Supermarine Spitfire

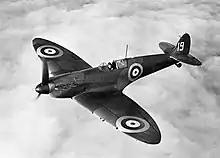
"K9795", the 9th production Mk I, with 19 Squadron in 1938

The Spitfire had detachable wing tips which were secured by two mounting points at the end of each main wing assembly. When the Spitfire took on a role as a high-altitude fighter (Marks VI and VII and some early Mk VIIIs), the standard wing tips were replaced by extended, "pointed" tips which increased the wingspan from to . The other wing-tip variation, used by several Spitfire variants, was the "clipped" wing; the standard wing tips were replaced by wooden fairings which reduced the span by . The wing tips used spruce formers for most of the internal structure with a light alloy skin attached using brass screws.